The Lone Ranger and the Lost City of Gold

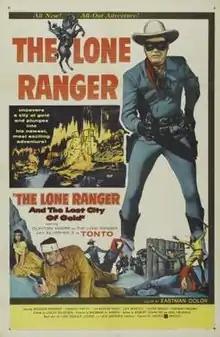
Theatrical release poster

The Lone Ranger and the Lost City of Gold is a 1958 American Western film in Eastmancolor released by United Artists. The second of two theatrical features specifically based on and continuing the TV show "The Lone Ranger" it stars Clayton Moore and Jay Silverheels, reprising their roles from the TV series. The first feature film was 1956's "The Lone Ranger". No further films based on this specific version of the characters were made after this one.